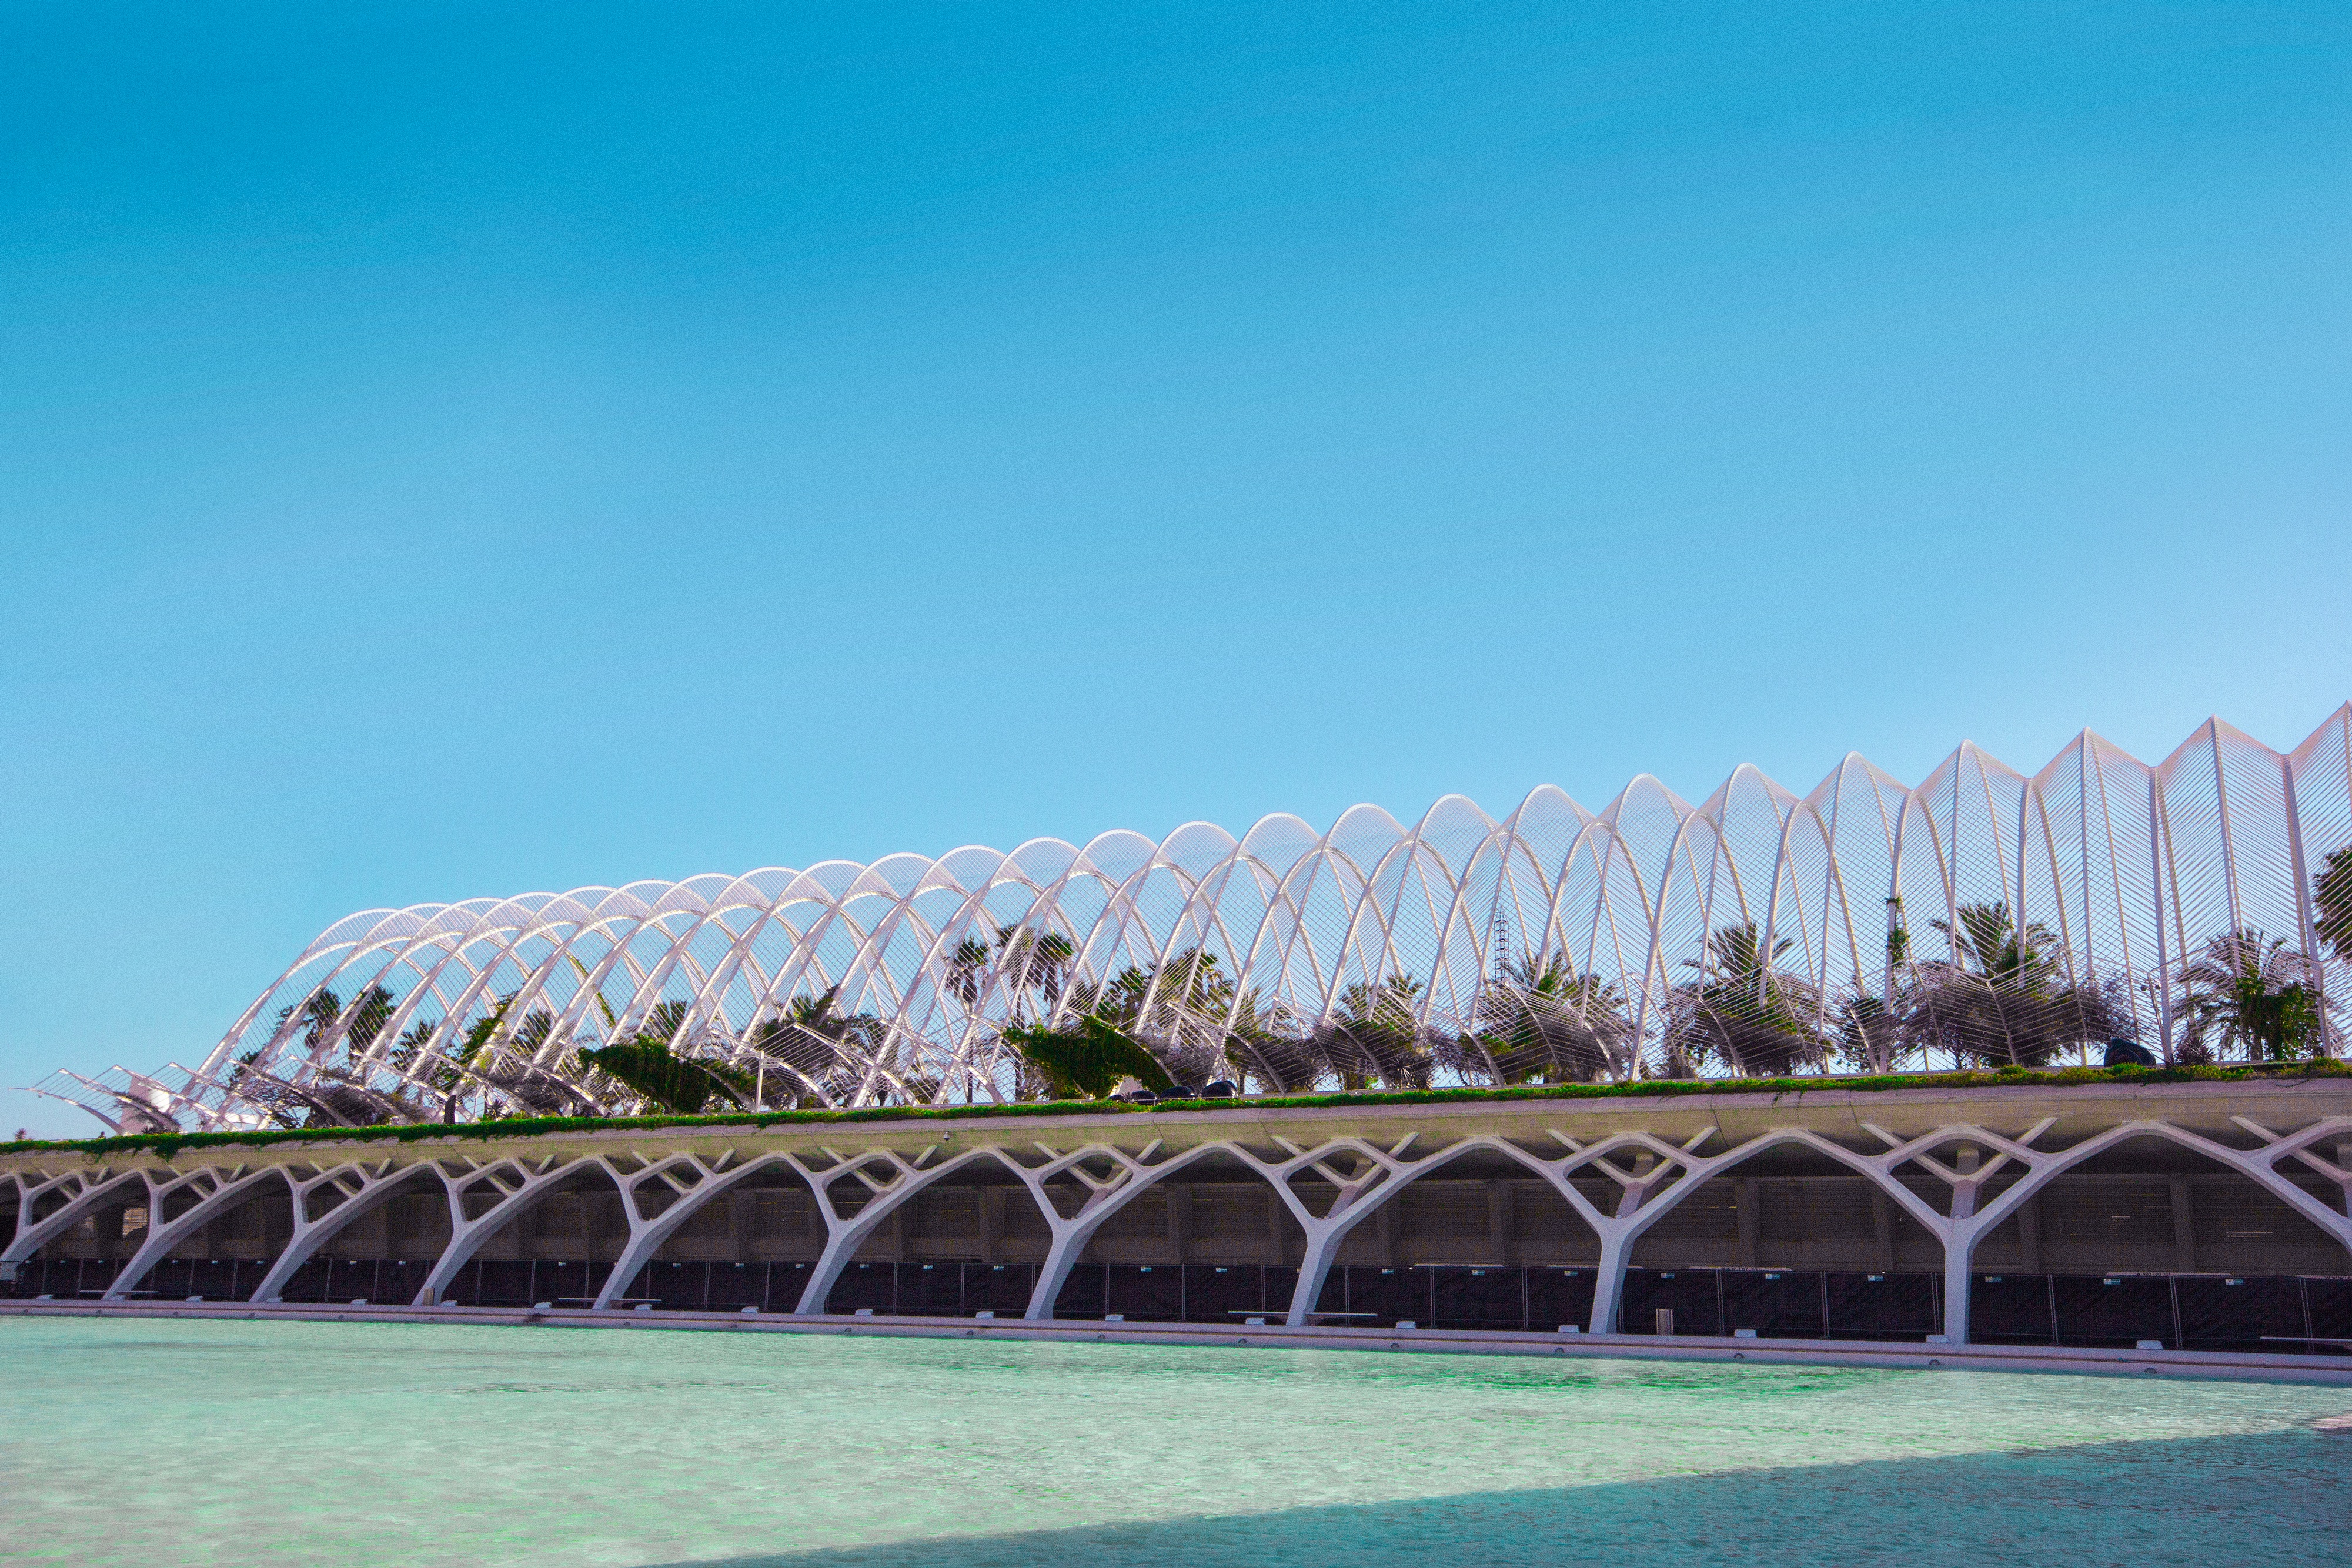
structure, bridge, landmark, stadium, arena, atmosphere of earth, sport venue